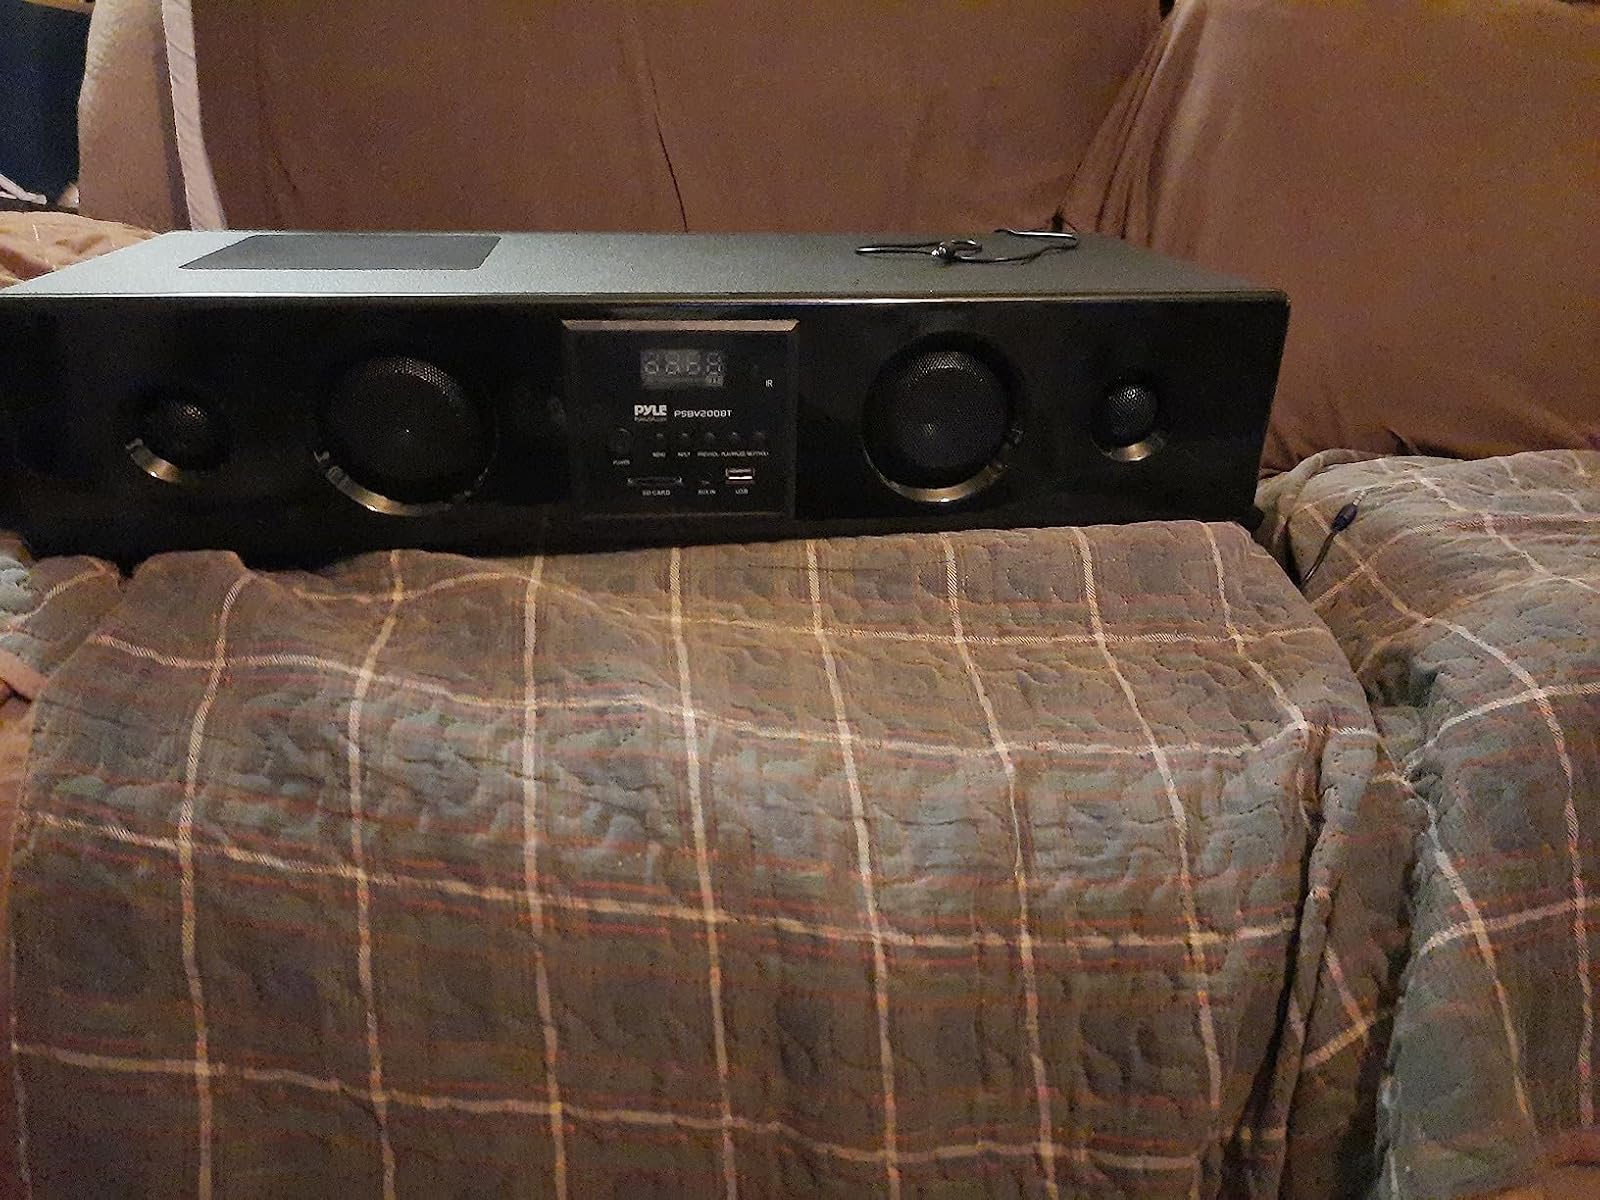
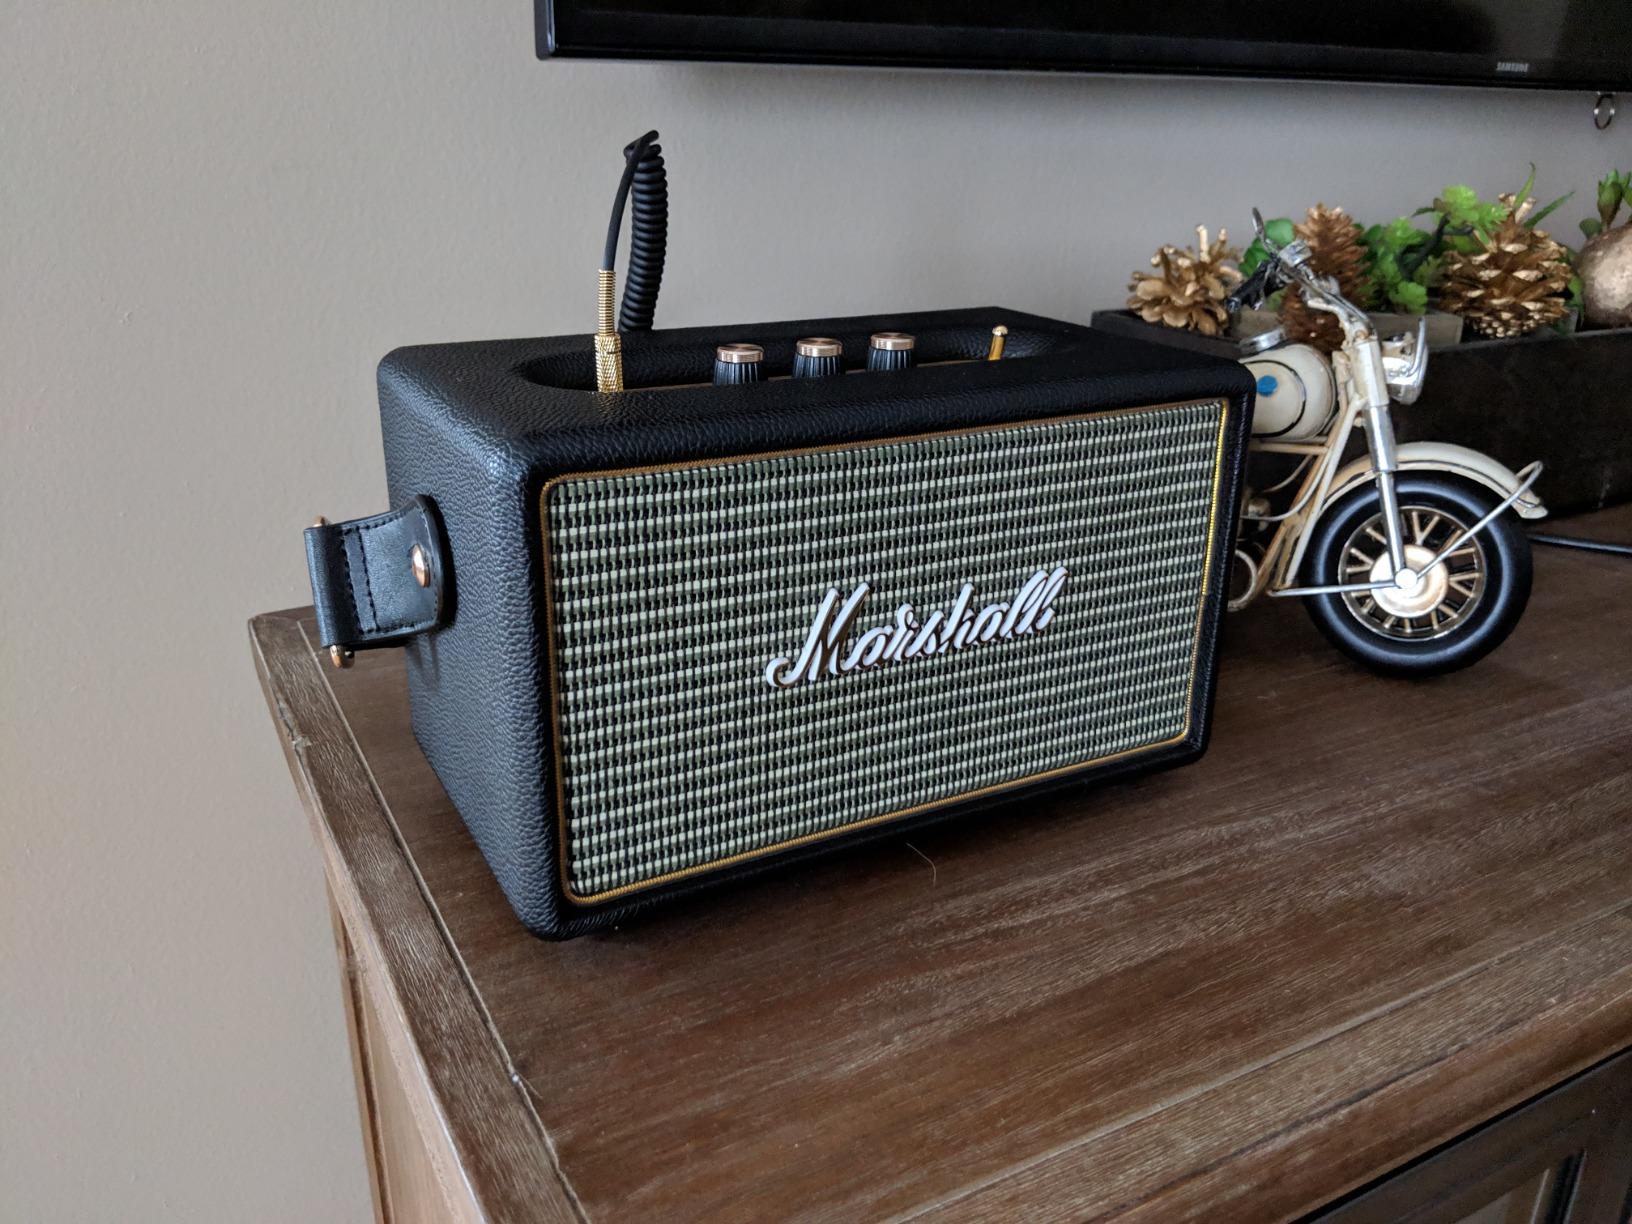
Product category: speaker
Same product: no